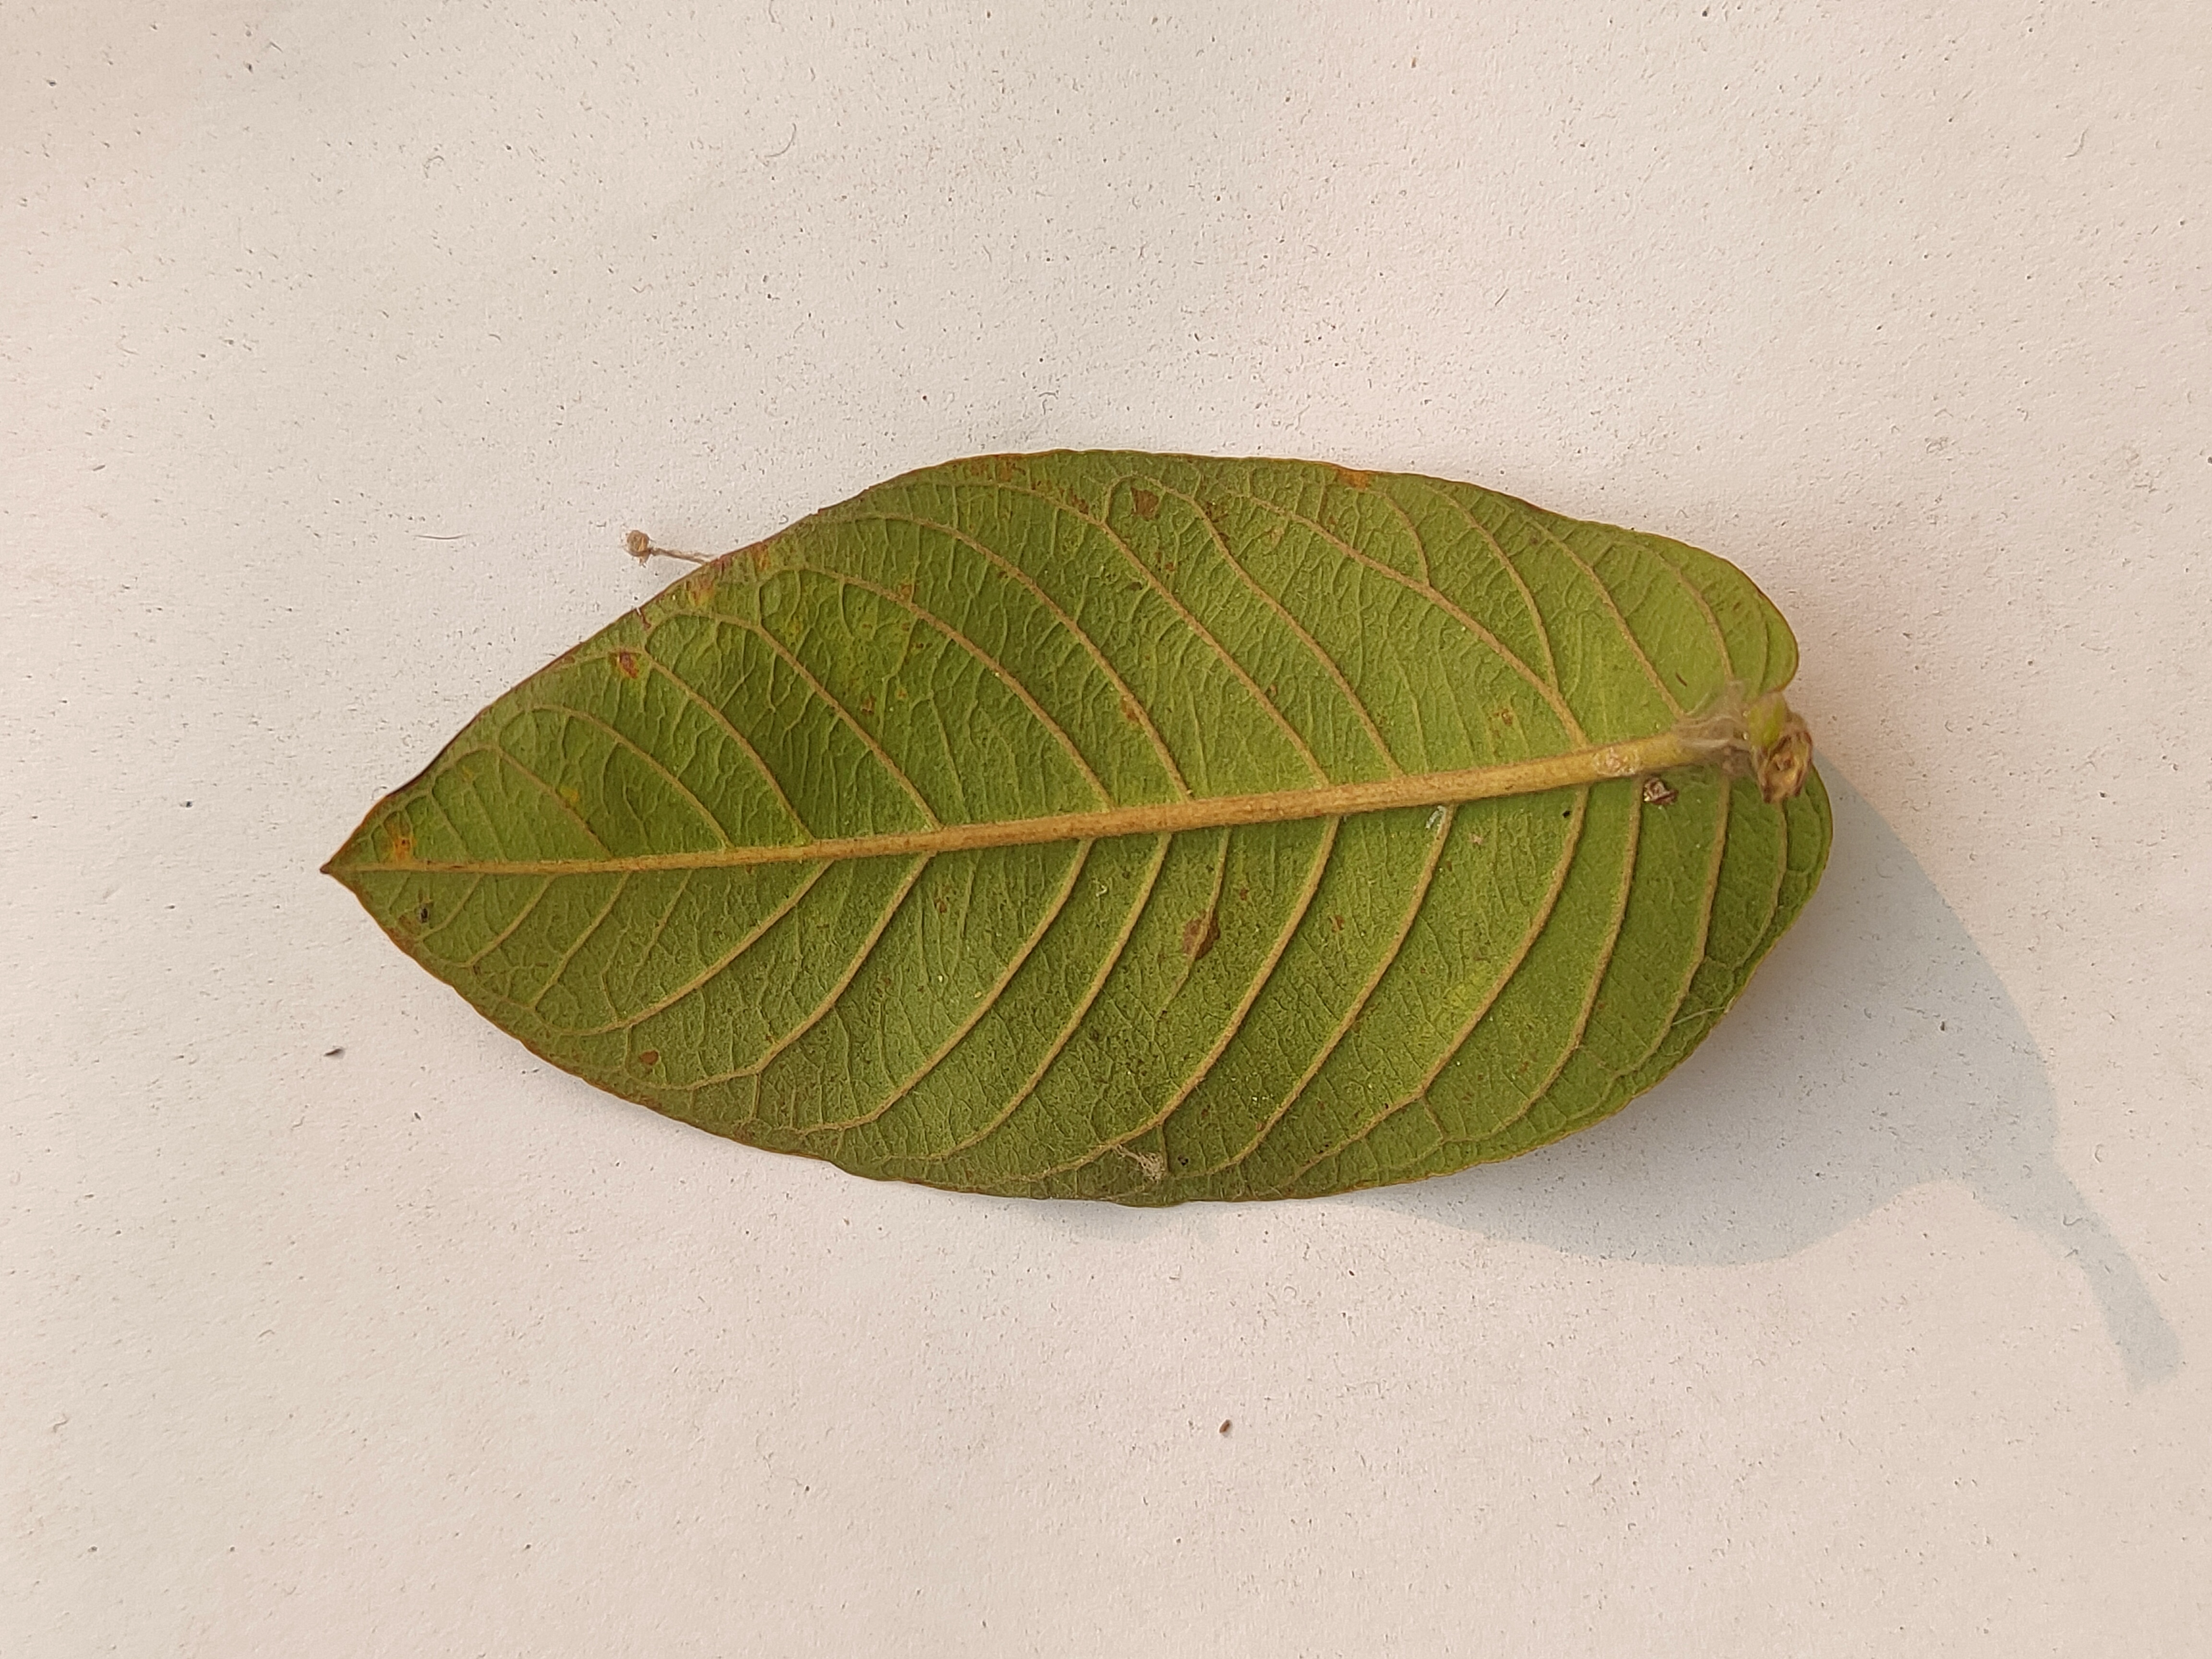
Leaf variety: Guava